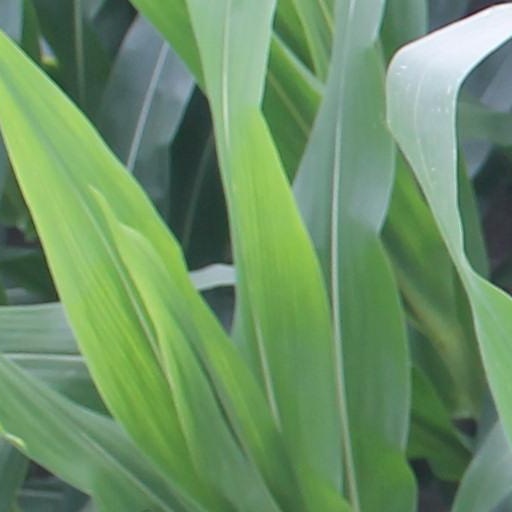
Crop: maize; corn